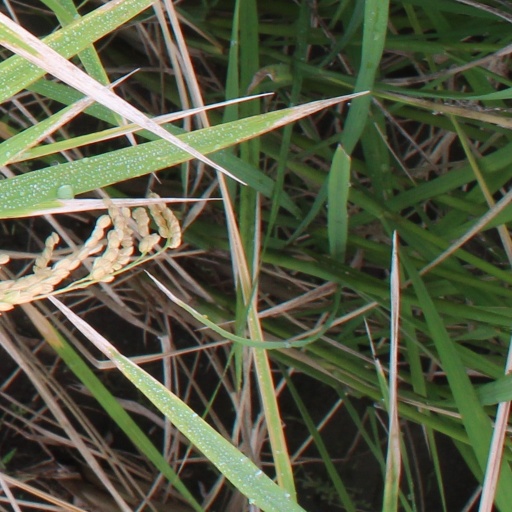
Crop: rice